Logan International Airport

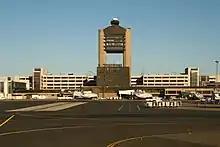
Logan control tower along with Continental Airlines aircraft (September 2007)

Terminal A, which replaced a 1970s-era building once occupied by the now-defunct Eastern Air Lines (and later by its successor, Continental Airlines, until closing for demolition in 2002), opened to passengers on March 16, 2005. It was designed by Hellmuth, Obata + Kassabaum. The terminal is almost solely used by Delta Air Lines and is divided into a 11-gate main terminal and a 10-gate satellite terminal, which are connected via an underground pedestrian tunnel under the ramp. Terminal A features a Delta Sky Club on the third floor of the satellite building, and a second Sky Club at the site of the former Continental Airlines Presidents Club in the main terminal building.